Interchange (road)

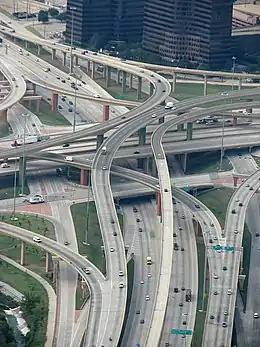
The High Five in Dallas, Texas. This is a complicated five-level stack interchange, due to the proximity of frontage roads and segregated high-occupancy vehicle lanes. This hybrid design is based on parts of a four-level stack for highways, with a three-level-diamond interchange to handle the frontage roads.

In the field of road transport, an interchange (American English) or a grade-separated junction (British English) is a road junction that uses grade separations to allow for the movement of traffic between two or more roadways or highways, using a system of interconnecting roadways to permit traffic on at least one of the routes to pass through the junction without interruption from crossing traffic streams. It differs from a standard intersection, where roads cross at grade. Interchanges are almost always used when at least one road is a controlled-access highway (freeway) or a limited-access highway (expressway), though they are sometimes used at junctions between surface streets.